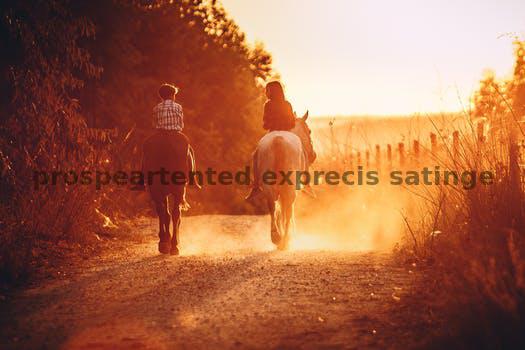
Label: Watermark